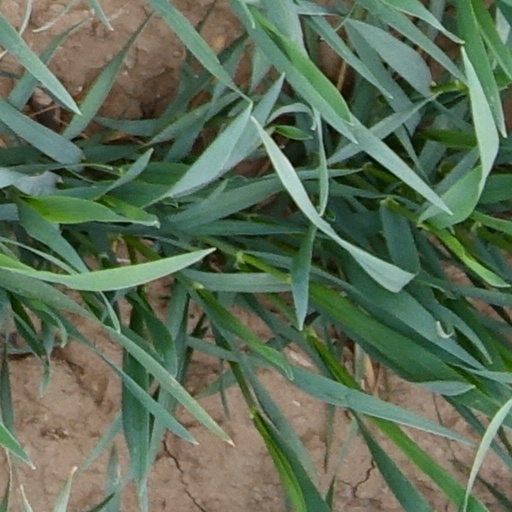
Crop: wheat